Scania

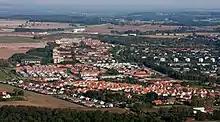
The Annehem neighborhood in Lund

Scania is divided into 33 municipalities with population and land surface as the table below shows. There is a large population difference between the western Scania, that is located by, or close to Øresund sea compared to the middle and eastern parts of the province.